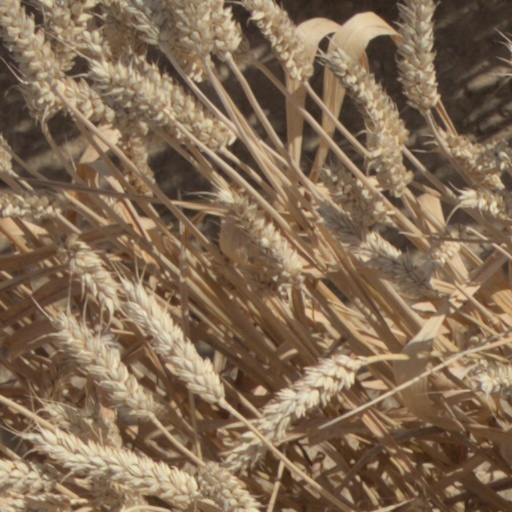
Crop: wheat